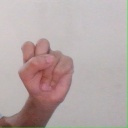
अक्षर: स